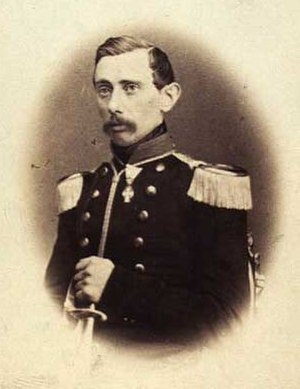
Carl Baland
Carl Friederich Wilhelm Heinrich Baland var en dansk officer.